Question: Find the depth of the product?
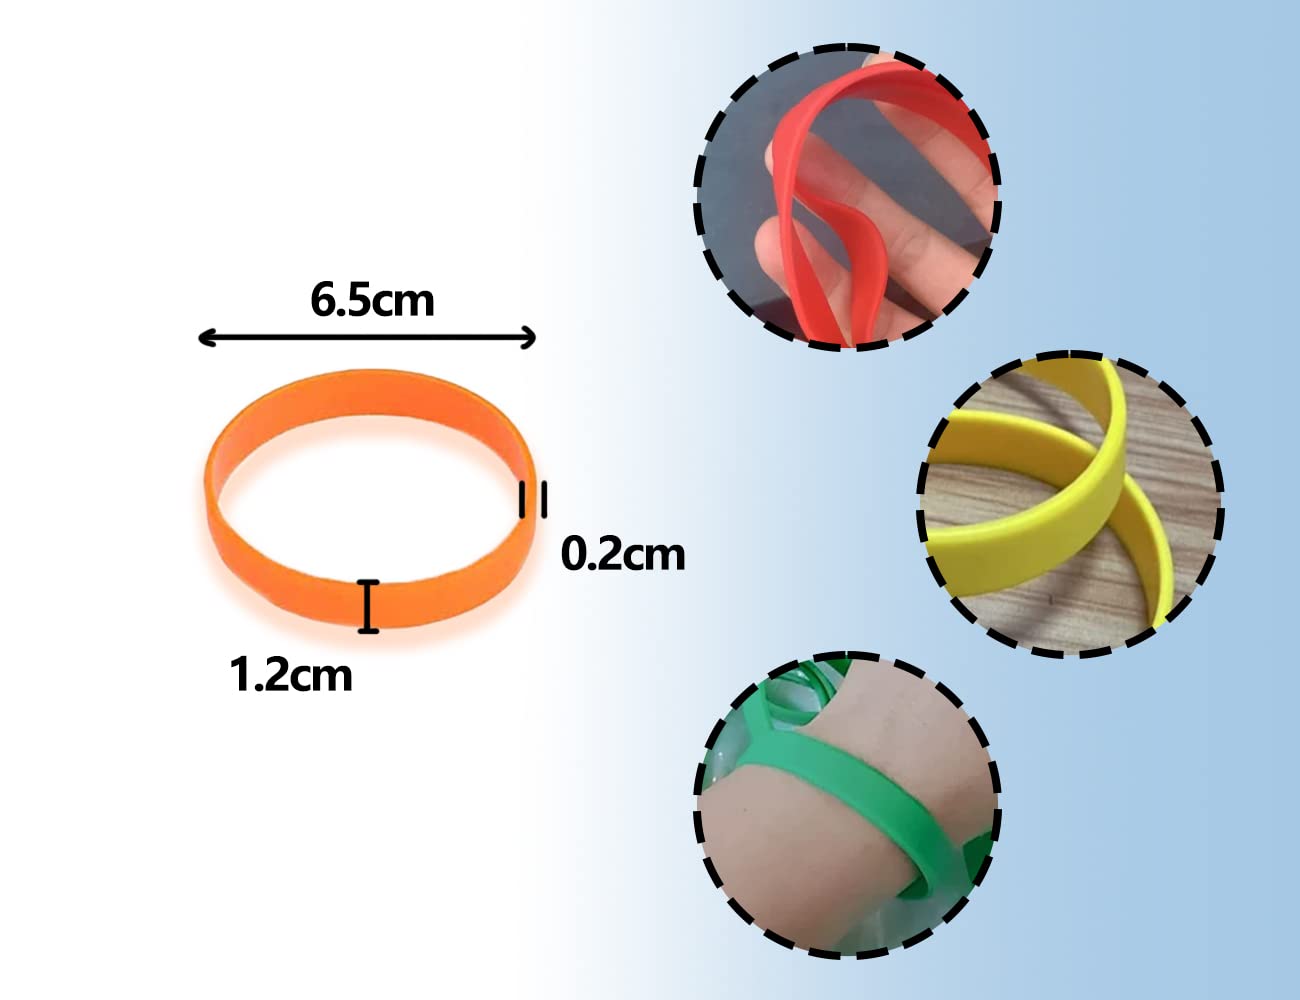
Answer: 6.5 centimetre